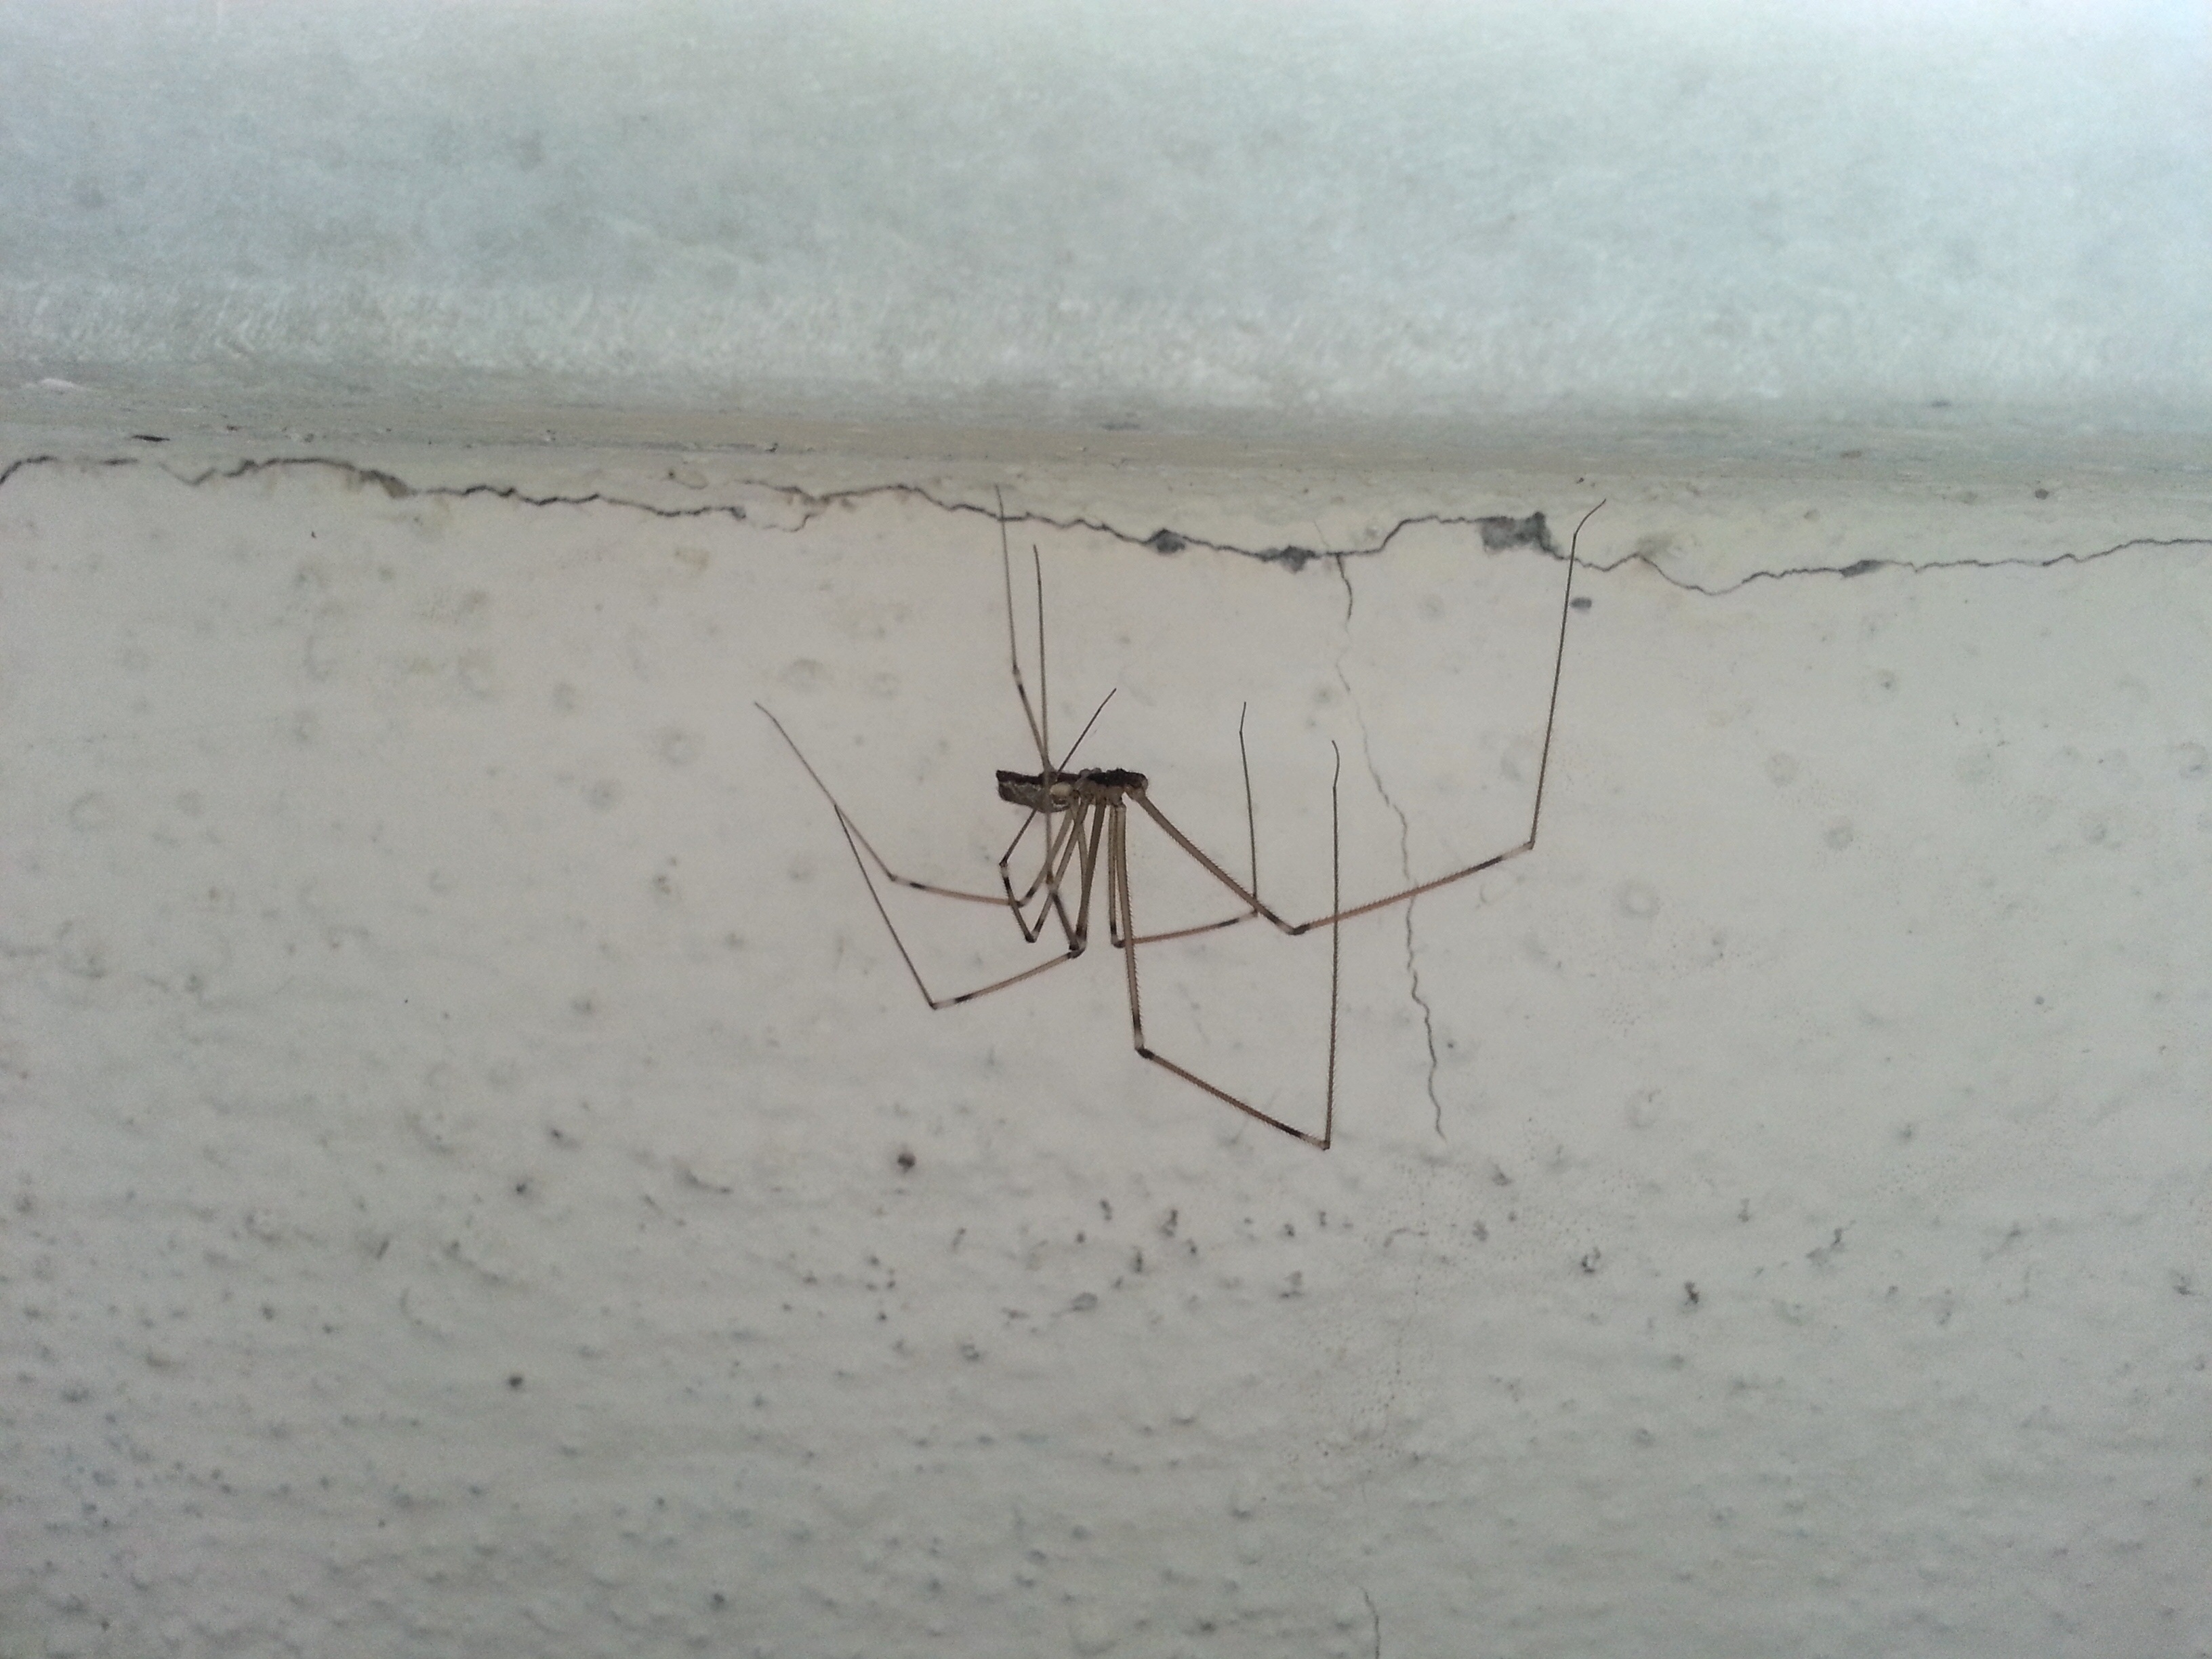
wing, line, insect, macro, invertebrate, spider, drawing, shape, canakkale, g zelyal